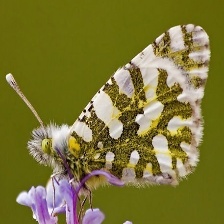
Species: EASTERN DAPPLE WHITE
Butterfly family (ImageNet category): cabbage_butterfly